Gavin Free

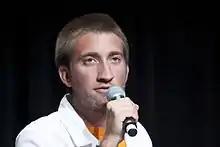
Free in 2013

In 2010, he created "The Slow Mo Guys" along with friend Daniel Gruchy in order to get a work visa. "The Slow Mo Guys" consists largely of various objects being filmed using Free's Phantom high-speed cameras. , their YouTube channel has garnered over 2.2 billion views and 14.2 million subscribers. In April 2011, the channel was voted the winner of YouTube's "On The Rise" program, which highlights up-and-coming YouTube partners on the homepage. In September 2012, they were featured on "The Tonight Show". In February 2013, Free announced that "The Slow Mo Guys" had been picked up by Rooster Teeth and that further episodes of the series would be released on Rooster Teeth's website, as well as the series' existing YouTube channel.